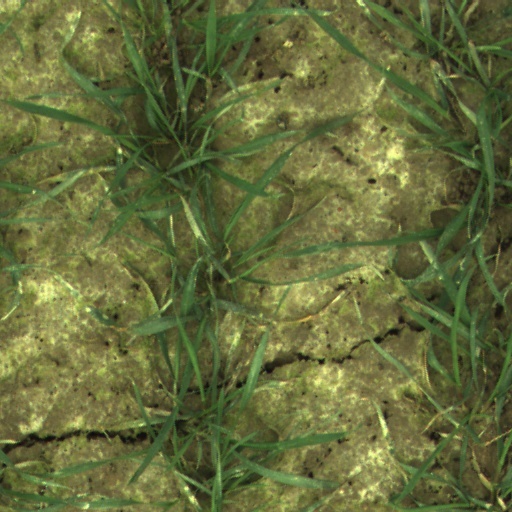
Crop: wheat